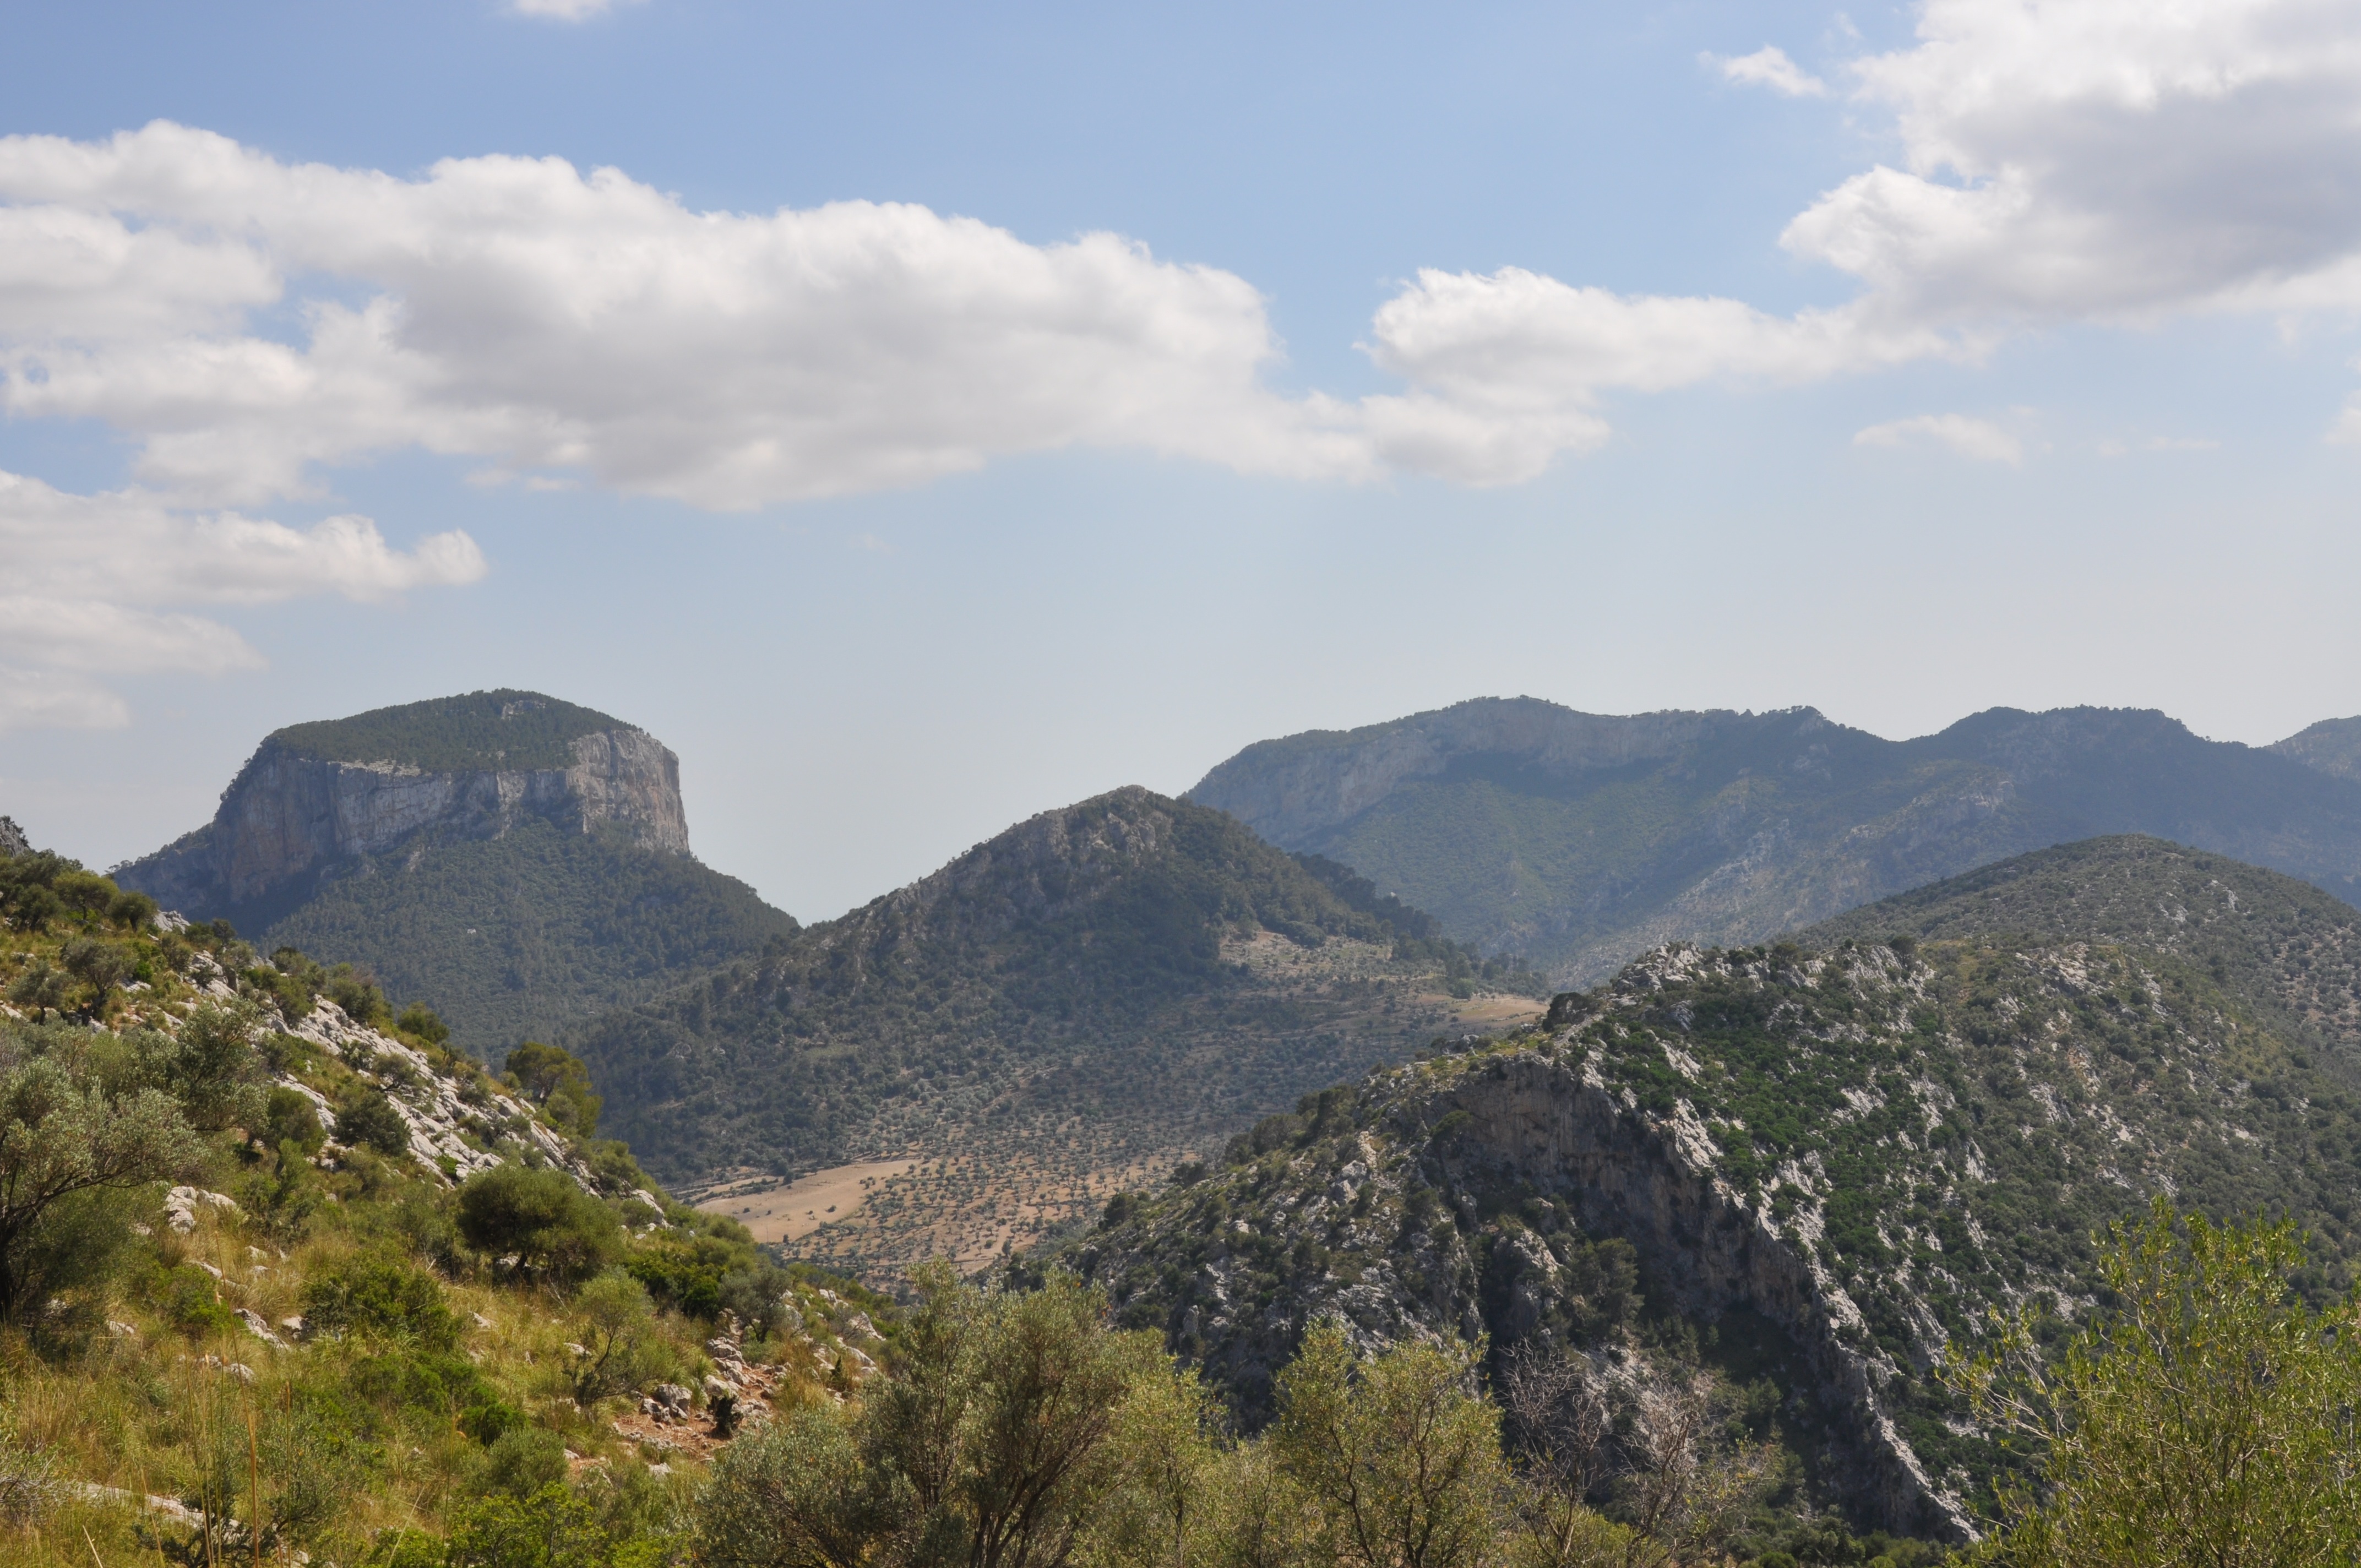
landscape, wilderness, walking, mountain, hiking, meadow, hill, adventure, valley, mountain range, ridge, summit, alps, plateau, fell, landform, mountain pass, geographical feature, mountainous landforms